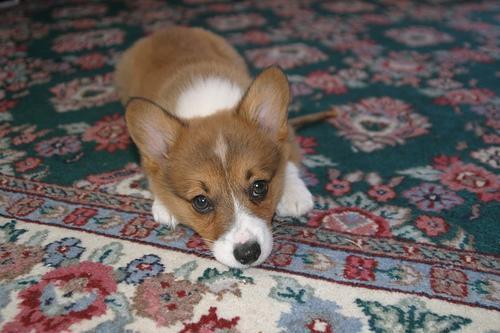
Pembroke